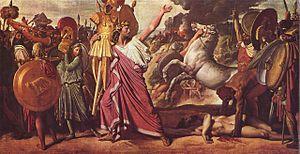
Les dépouilles opimes sont les trophées pris par un général romain sur un chef ennemi tué en combat singulier dont la consécration constitue l'honneur suprême pour le général victorieux, conférant un prestige plus important encore que la célébration d'un triomphe. Selon la tradition, cet honneur n'a été décerné que trois fois dans toute l'histoire romaine, la première fois à Romulus en 748 av. J.-C., la deuxième fois à Aulus Cornelius Cossus en 437 av. J.-C. et la troisième et dernière fois à Marcus Claudius Marcellus en 222 av. J.-C.
L'armée des origines de la Ville à la fin de la République romaine permet à Rome d'imposer sa suprématie sur les villes et les peuples voisins du Latium aux Vᵉ et IVᵉ siècles av. J.-C., puis de se lancer dans la conquête de l'Italie aux IVᵉ et IIIᵉ siècles av. J.-C. et enfin de la Méditerranée du IIIᵉ au Iᵉʳ siècle av. J.-C. avant de jouer un rôle dans les guerres civiles républicaines.
La Rome antique est à la fois la ville de Rome et l'État qu'elle fonde dans l'Antiquité. L'idée de Rome antique est inséparable de celle de la culture latine. Ce regroupement de villages au VIIIᵉ siècle av. J.-C. parvint à dominer l'ensemble du monde méditerranéen et de l'Europe de l'Ouest du Iᵉʳ au Vᵉ siècle par la conquête militaire et par l'assimilation des élites locales. Sa domination a laissé d'importantes traces archéologiques et de nombreux témoignages littéraires. Elle façonne encore aujourd'hui l'image de la civilisation occidentale. Durant ces siècles, la civilisation romaine passe d'une monarchie à une république oligarchique puis à un empire autocratique.
Caenina est une ville antique située dans le Latium vetus. Selon Denys d'Halicarnasse, elle serait d'origine grecque. Ses habitants sont appelés Ceninensins.
Acron, roi ou chef de guerre des Ceninensins, fit la guerre à Rome naissante qui avait enlevé des femmes de son peuple. Romulus le battit, le tua de sa propre main et remporta ainsi sur lui les premières dépouilles opimes, qu'il offrit à Jupiter Férétrien au sommet du Capitole.
Le temple de Jupiter Férétrien est un petit temple romain dédié à Jupiter Férétrien et situé sur le Capitole. Il aurait été fondé par Romulus afin d'abriter les dépouilles opimes prises sur Acron, roi de Caenina, et dédiées à Jupiter.
La peinture néo-classique est un courant pictural issu du néo-classicisme qui apparaît à la seconde moitié du XVIIIᵉ siècle et se poursuit jusqu'aux débuts du XIXᵉ siècle, succédant au rococo, et précédant la peinture romantique.
La constitution de la Monarchie romaine investit le roi du pouvoir souverain. Il existe deux contrôles rudimentaires sur ce pouvoir qui prennent la forme d’un conseil d’anciens et d’une assemblée populaire. Ce système est similaire à celui des cités-états grecques contemporaines. Ces principes constitutionnels grecs sont certainement parvenus jusqu’à Rome par le biais des colonies grecques de Magna Graecia. Durant les siècles précédant la fondation légendaire de Rome, les Grecs ont colonisé une grande part du monde méditerranéen. Ces colons emportent avec eux leurs idéaux et gardent souvent contact avec leur pays natal. Par conséquent, la constitution romaine a sûrement quelques origines grecques.
Ops est la déesse romaine de l'Abondance. Son nom grec est Rhéa.